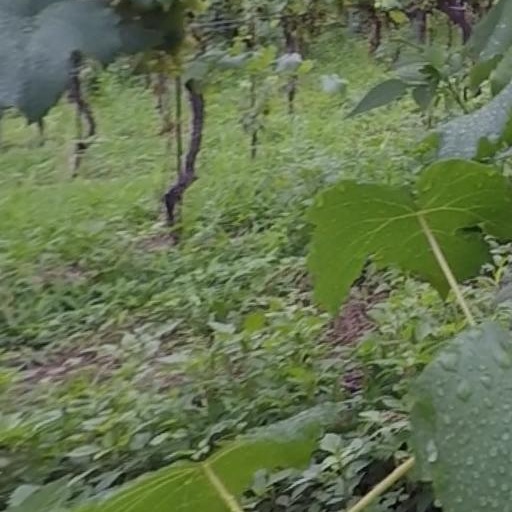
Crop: grape